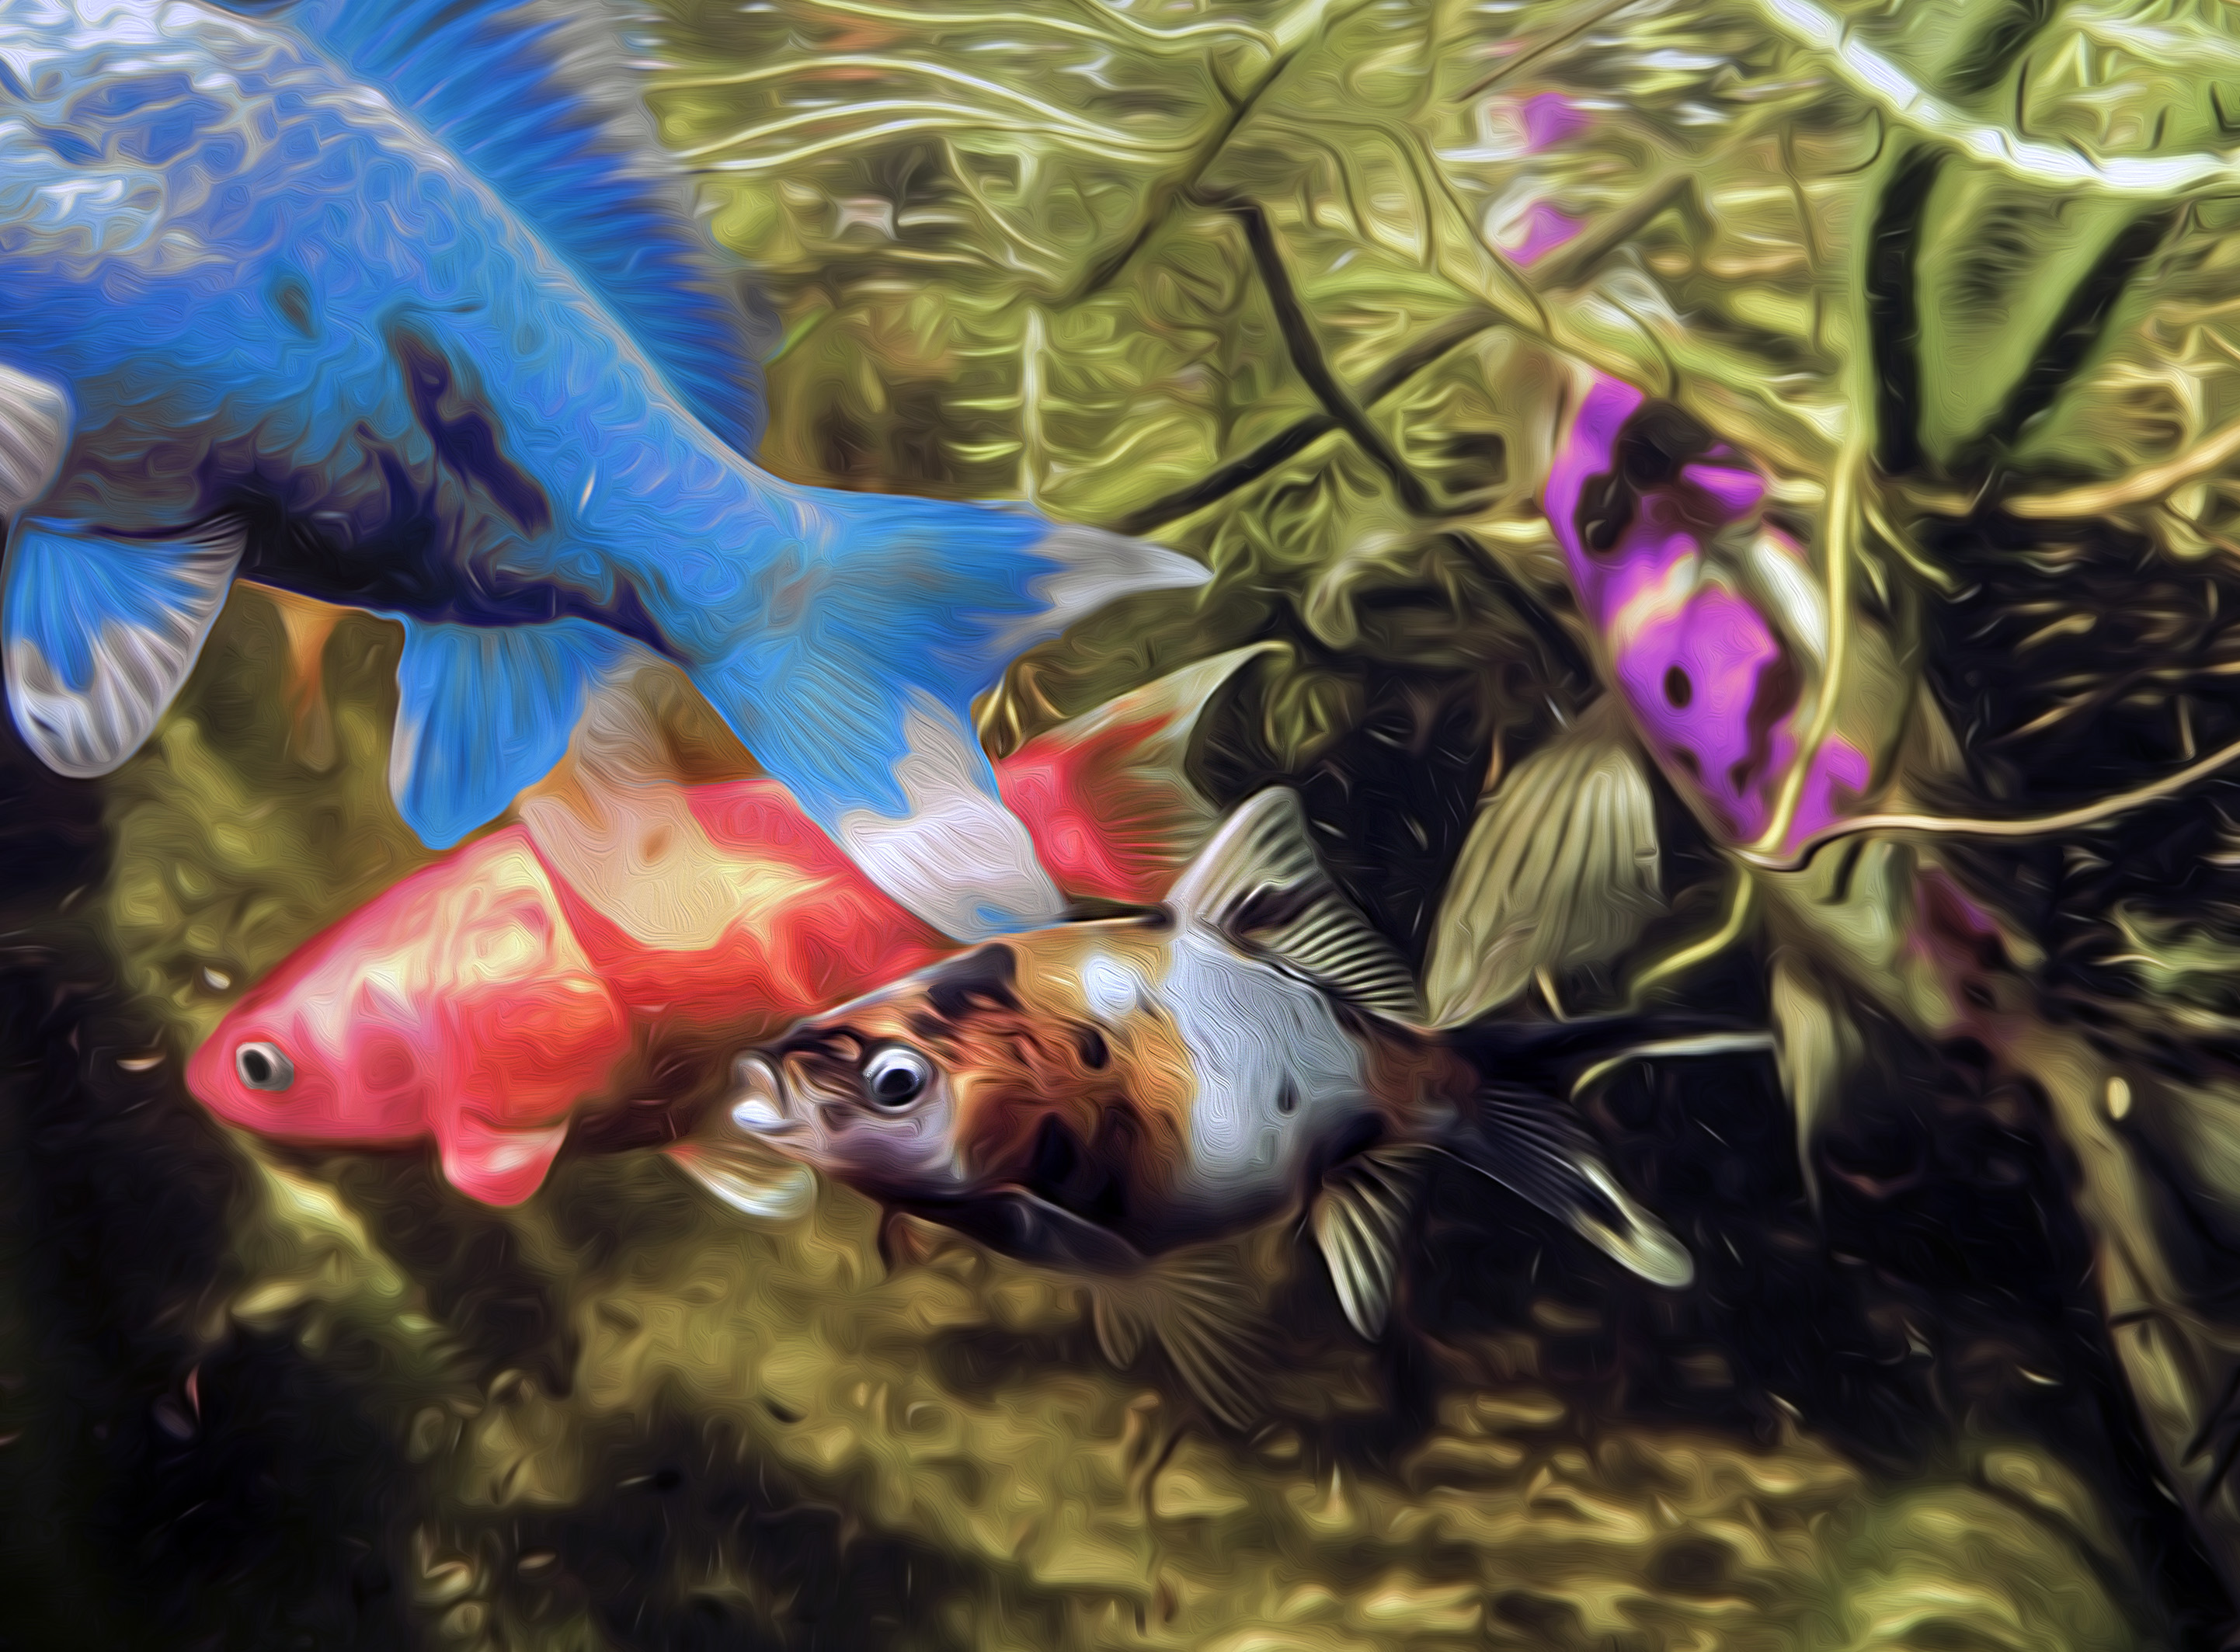
underwater, biology, fish, sliderssunday, photoillustration, oilpaintingfilter, marine biology